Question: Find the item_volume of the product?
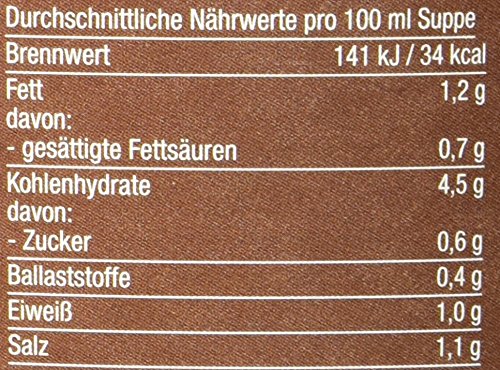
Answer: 100.0 millilitre